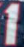
Number: 1